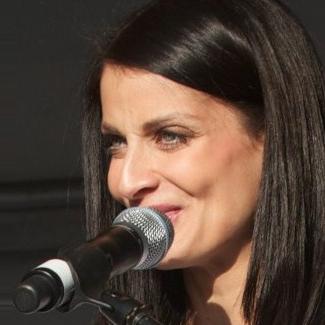
Age: 36